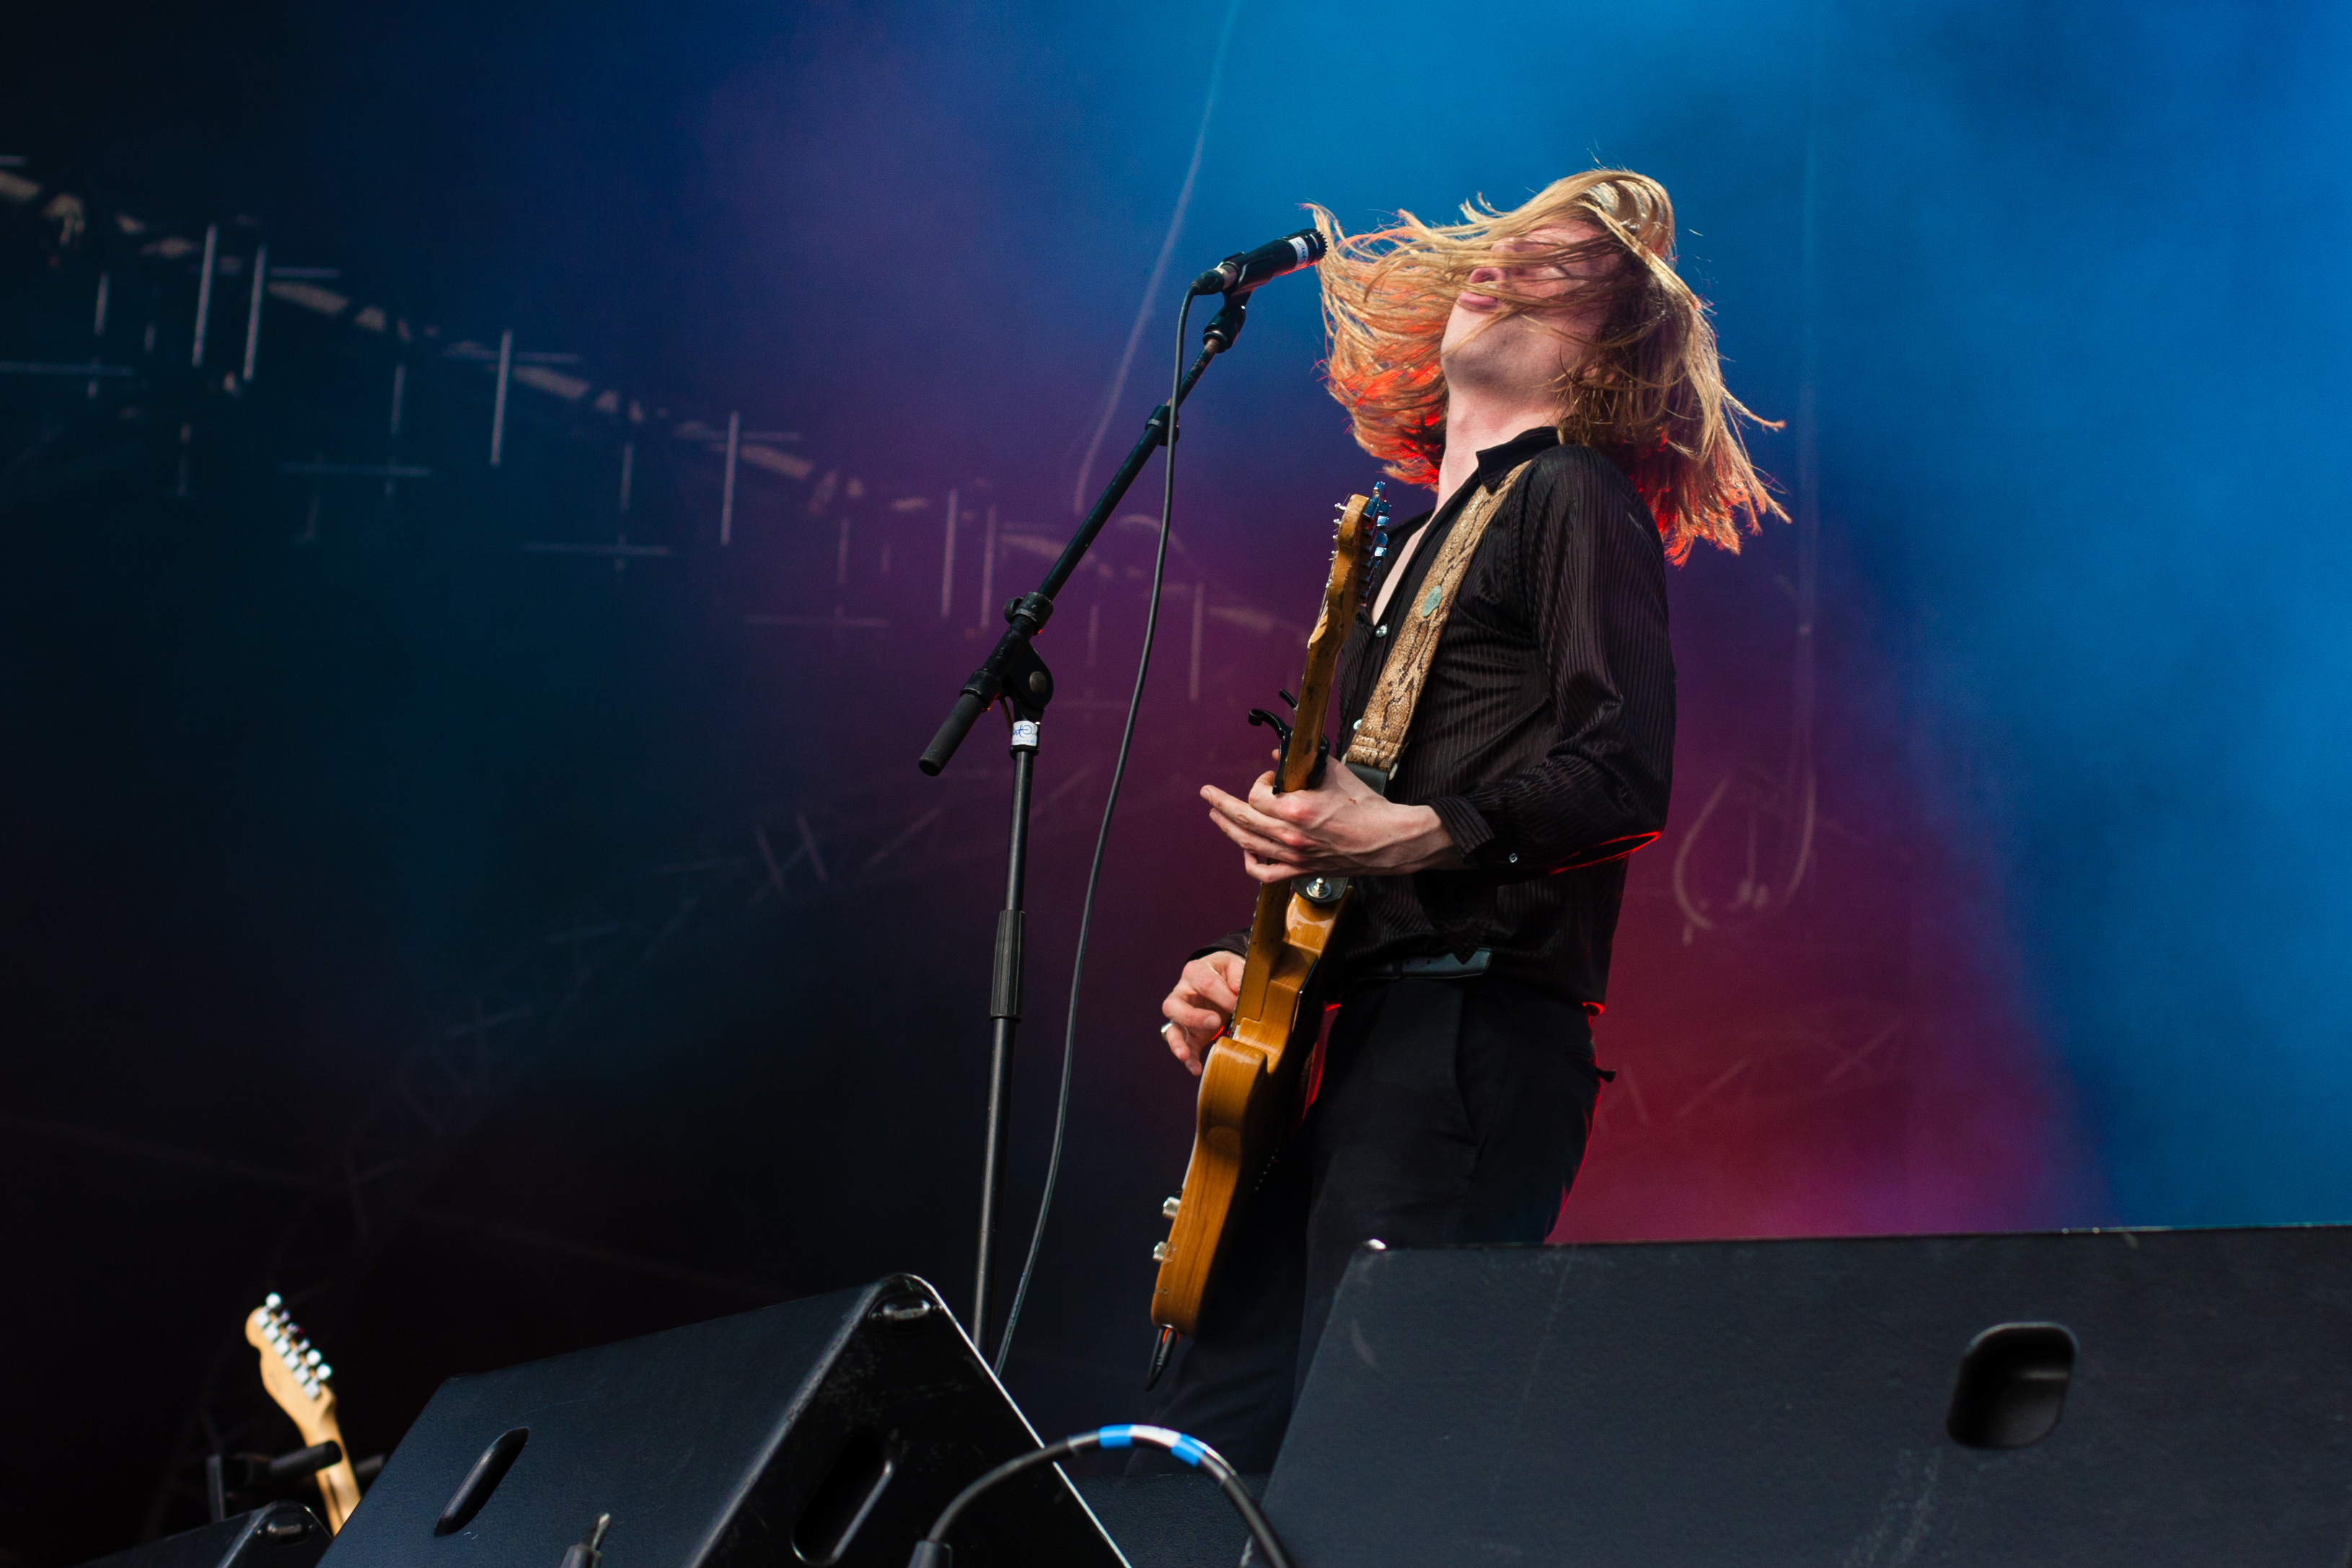
music, guitar, concert, band, live, blue, musician, performance art, blues, stage, brussels, bruxelles, fete, musique, experimental, tropic, tetbb, performance, bassist, singing, guitarist, entertainment, performing arts, singer songwriter, rock concert, musical theatre